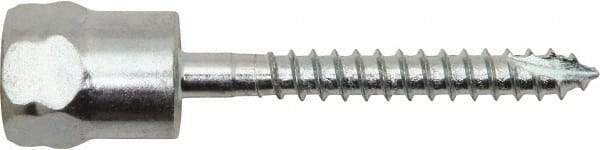
Powers Fasteners - 3/8" Zinc-Plated Steel Vertical (End Drilled) Mount Threaded Rod Anchor - 5/16" Diam x 2-1/2" Long, Hex Head, 2,670 Lb Ultimate Pullout, For Use with Wood
Item #: 31190622 Brand: Powers Fasteners Model #: PFM2251150 Exact Tooling IR#: 04 Features and Benefits Threaded rod anchors for wood can be used in lumber and plywood. Plywood is less flexible than lumber. Steel is strong and durable but less corrosion resistant than stainless steel. To improve its resistance to corrosion, it may receive additional finishes and coatings. Product Specifications Mount Type Vertical (End Drilled) For Material Type Wood For Rod Size (Inch) 3/8 Material Steel Material Grade 1015 Finish/Coating Zinc-Plated Ultimate Pullout (Lb.) 2670.00 Diameter (Inch) 5/16 Length (Inch) 2-1/2 Head Type Hex Fastener Standard AISI; SAE
Brand: DeWALT Anchors & Fasteners
Category: Hardware > Hardware Accessories > Hardware Fasteners > Drywall Anchors